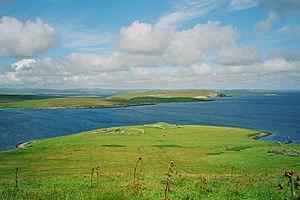
Ruines de la chapelle de Sainte-Marie et péninsule d'Aith Ness sur Bressay avec Mainland au dernier plan, Shetland, Écosse
Bressay est une île du Royaume-Uni située en Écosse, dans l'archipel des Shetland, en face de Lerwick, la capitale du comté et du council area des Shetland. Malgré sa proximité avec une petite ville de près de 7 000 habitants, elle reste encore rurale et peu peuplée avec moins de 400 habitants.